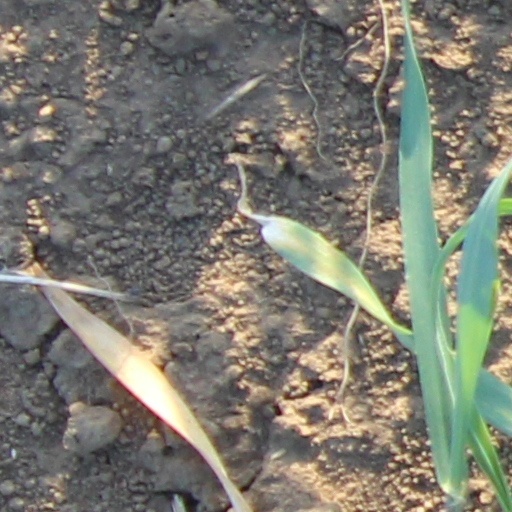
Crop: wheat